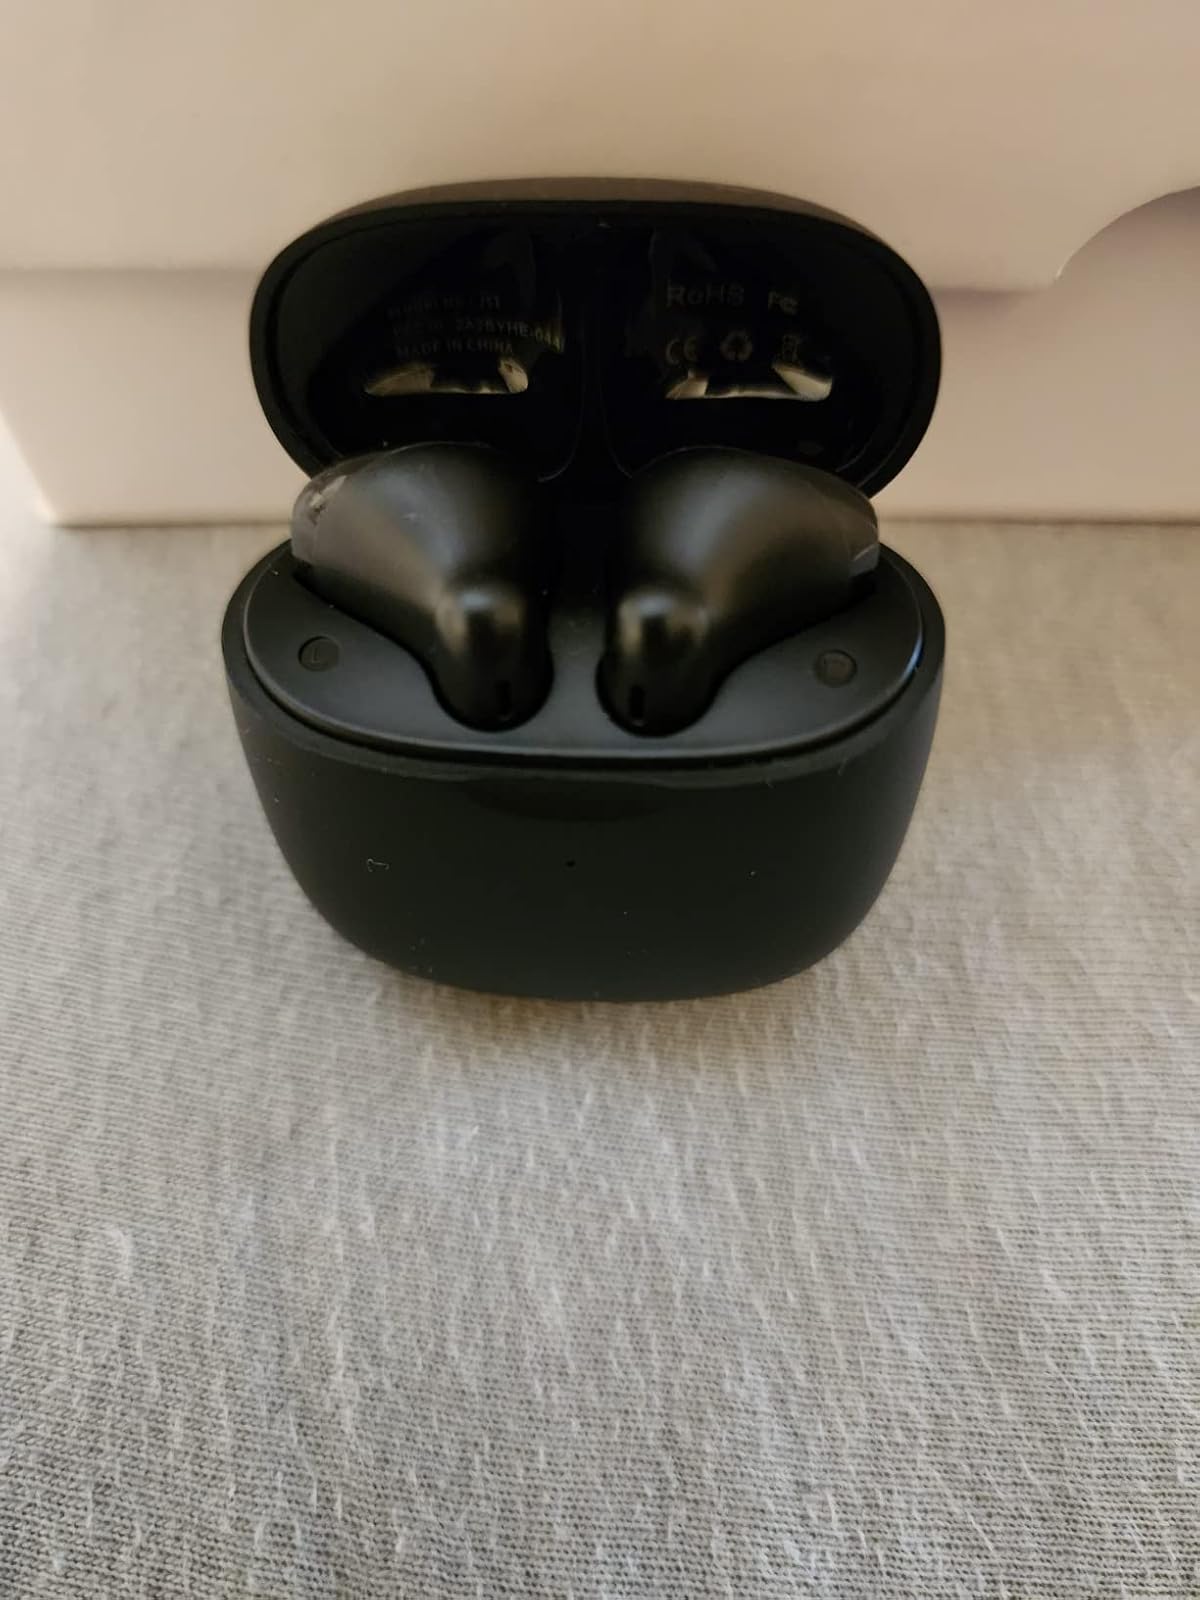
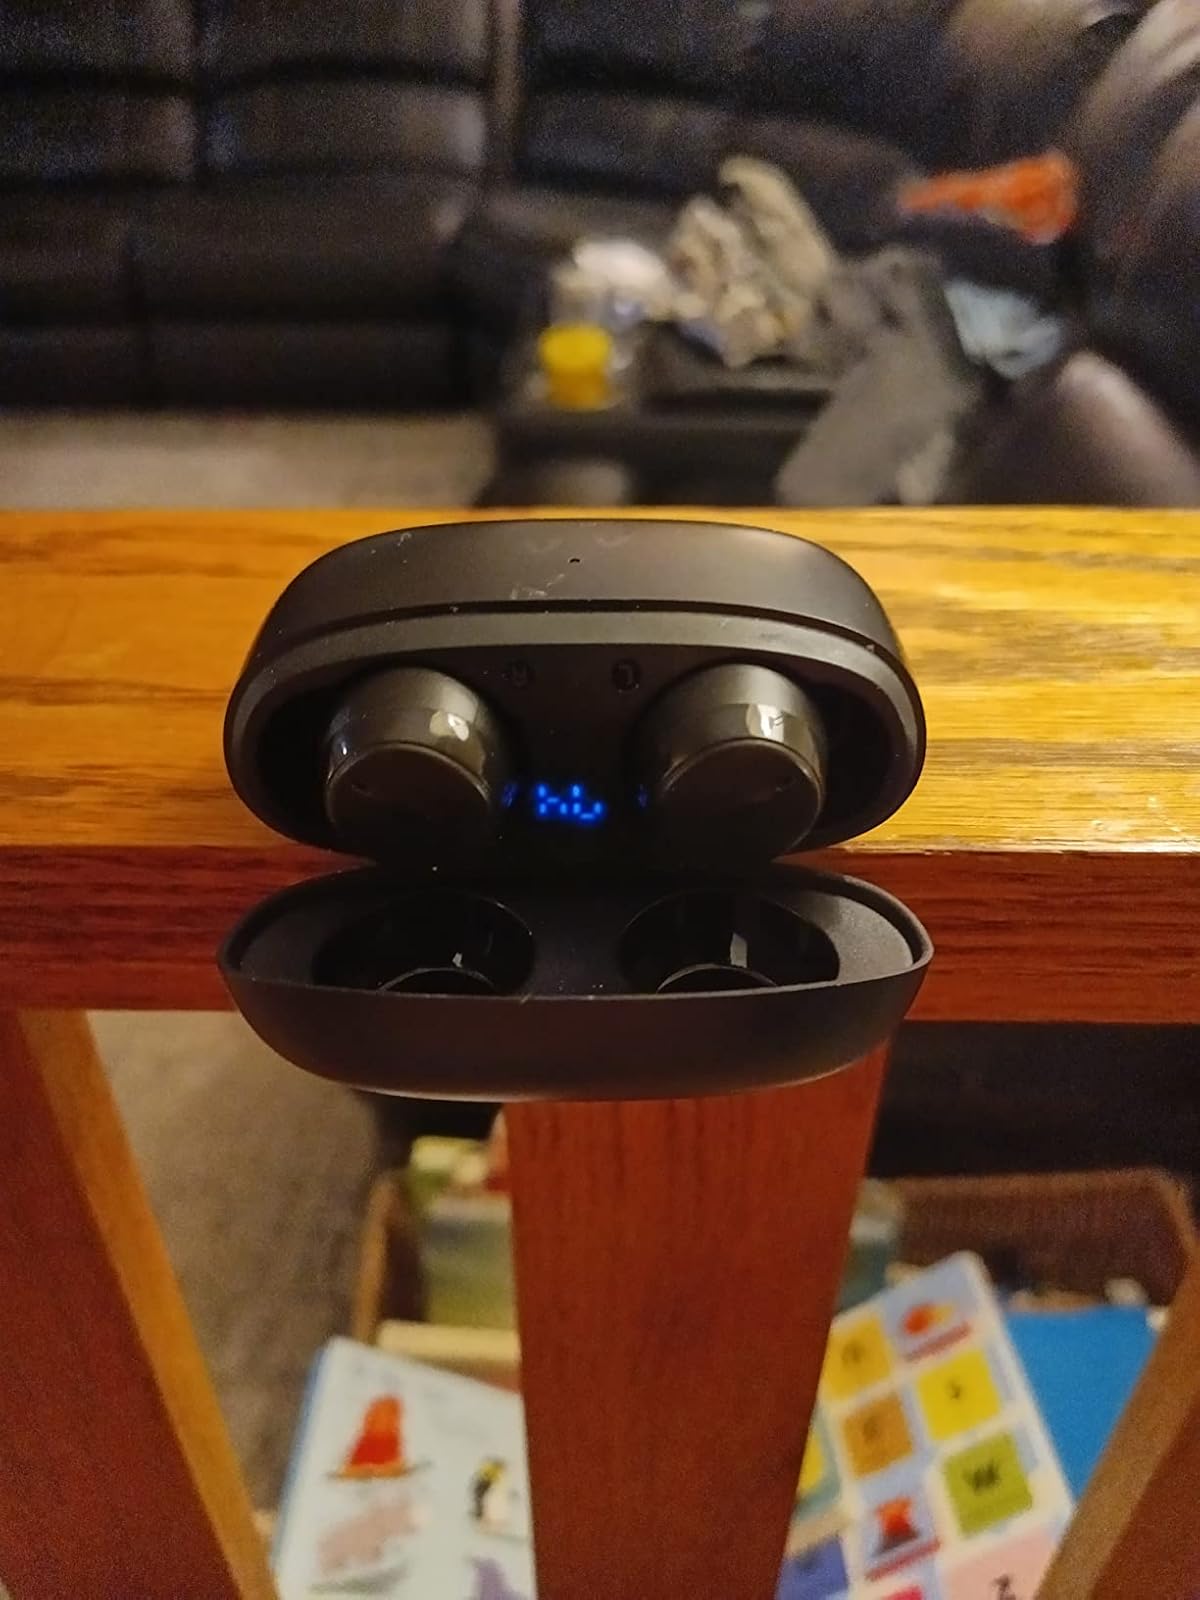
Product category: earbuds
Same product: no